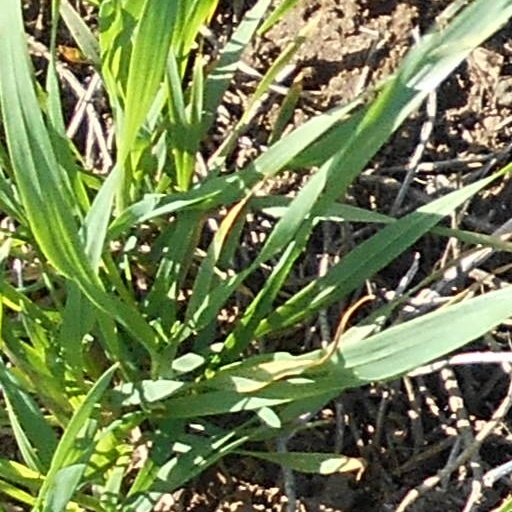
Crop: wheat